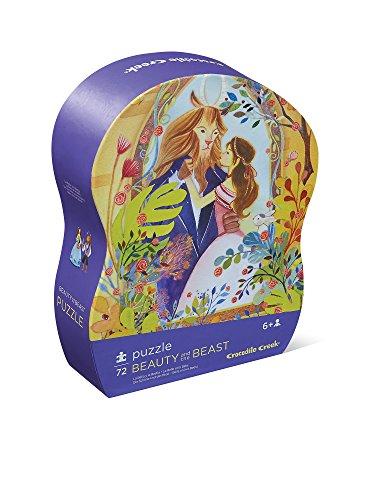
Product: Crocodile Creek Beauty and The Beast 72-Piece Puzzle Floor, Blue/Green/Orange/Red/Pink
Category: Toys & Games | Puzzles | Floor Puzzles
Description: Beautifully illustrated artwork on both puzzle and shaped storage box.
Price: $15.99
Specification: ProductDimensions:14x0.1x19inches|ItemWeight:1pounds|ShippingWeight:2.48pounds(Viewshippingratesandpolicies)|DomesticShipping:ItemcanbeshippedwithinU.S.|InternationalShipping:ThisitemcanbeshippedtoselectcountriesoutsideoftheU.S.LearnMore|ASIN:B07BSZZYGM|Itemmodelnumber:4216-4|Manufacturerrecommendedage:6yearsandup